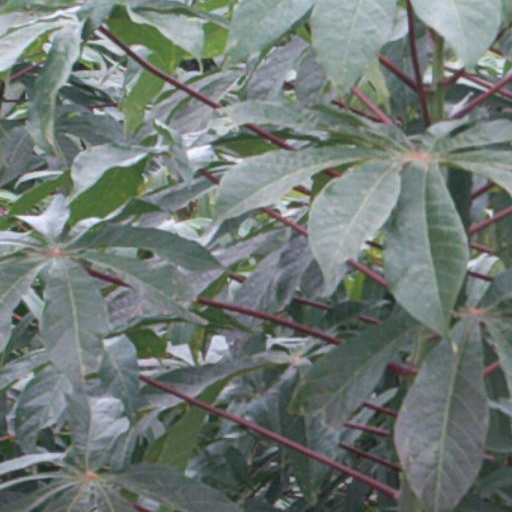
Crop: cassava